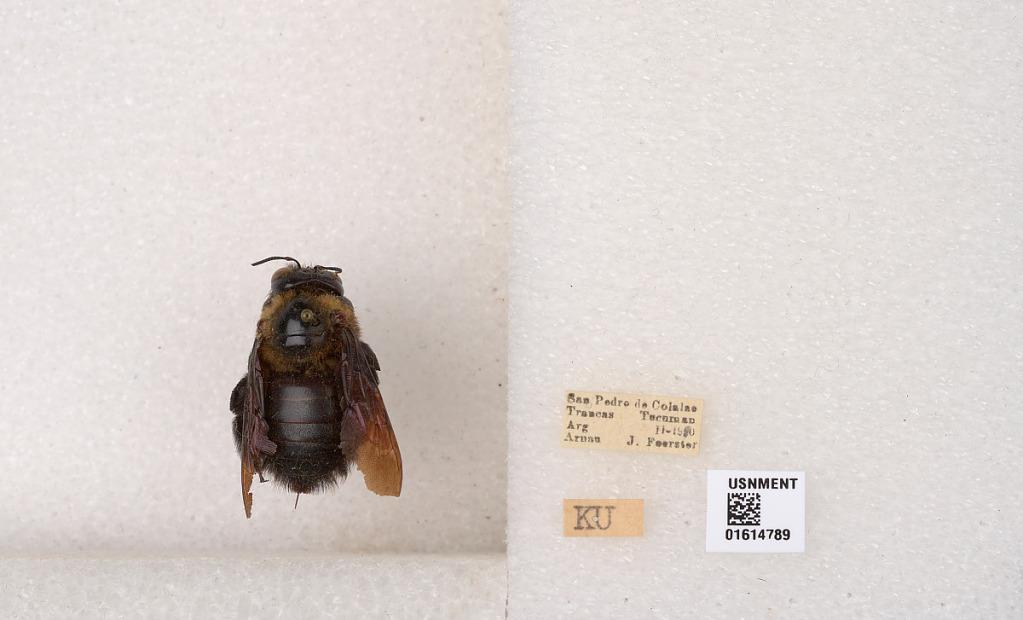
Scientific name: Xylocopa (Neoxylocopa) eximia Pérez
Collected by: A. Foerster
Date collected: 1950-2-1
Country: Argentina
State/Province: Tucuman
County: Trancas
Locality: San Pedro de Colalao